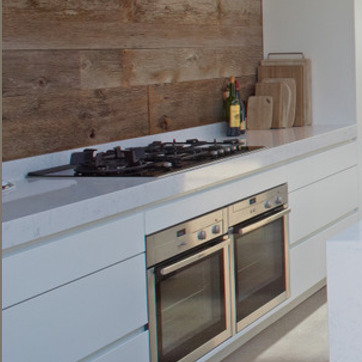
Material: polishedstone